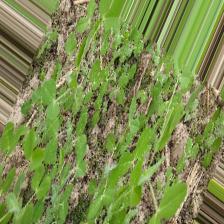
Label: Normal